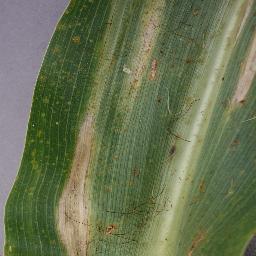
Label: Corn___Northern_Leaf_Blight